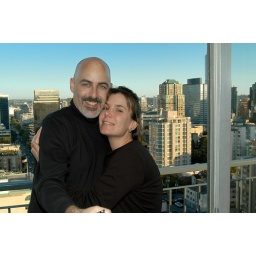
On the 20th floor of our hotel balcony at the Blue Horizon Hotel on Robson Street in Vancouver, BC. 1102